Bryan Greenberg

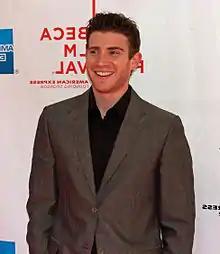
Greenberg at the 2007 Tribeca Film Festival

Bryan Greenberg (born May 24, 1978) is an American actor. He is known for his starring role as Ben Epstein in the HBO original series "How to Make It in America" as well as a recurring role in "The Mindy Project". He also had a recurring role as Jake Jagielski in the WB series "One Tree Hill" and as Nick Garrett on the ABC drama "October Road". His film work includes "The Perfect Score", "Prime", "Bride Wars", and "Friends with Benefits". He made his directorial debut with his film "Junction".